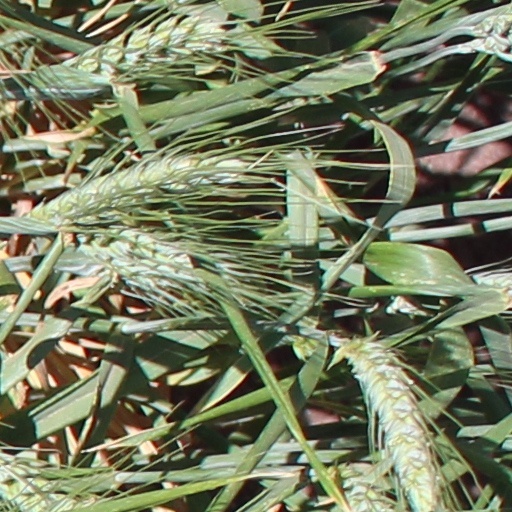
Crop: wheat